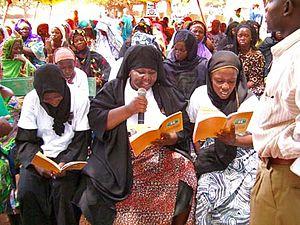
Djougou est une ville du nord-ouest du Bénin, chef-lieu de la commune du même nom et préfecture du département de la Donga. Elle se situe à une quarantaine de kilomètres de la frontière togolaise, aux portes du massif de l'Atacora. Djougou est, par sa population, la première ville du Nord Bénin et la quatrième du Bénin après Porto-Novo, la capitale.